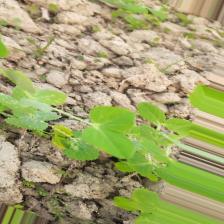
Label: Powdery Mildew